Gage Avenue (Hamilton, Ontario)

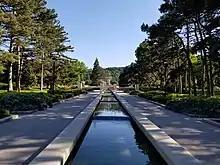
Gage Park fountain and watercourse

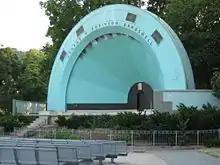
Gage Park, George R. Robinson Bandshell

Gage Avenue and Upper Gage Avenue are named after the park of the same name whose western border is bounded by Gage Avenue. The park was on lands sold by Robert Russel Gage, a descendant of William Gage and named in honour of the Gage families that descended from James Gage, a lumber merchant and his uncle William Gage, a farmer. Together James and William had farms that were the site of the Battle of Stoney Creek during the War of 1812. The wounded were treated inside their homes and they were both awarded compensation for it by the government. Originally Gage Avenue was called Trolley Street.